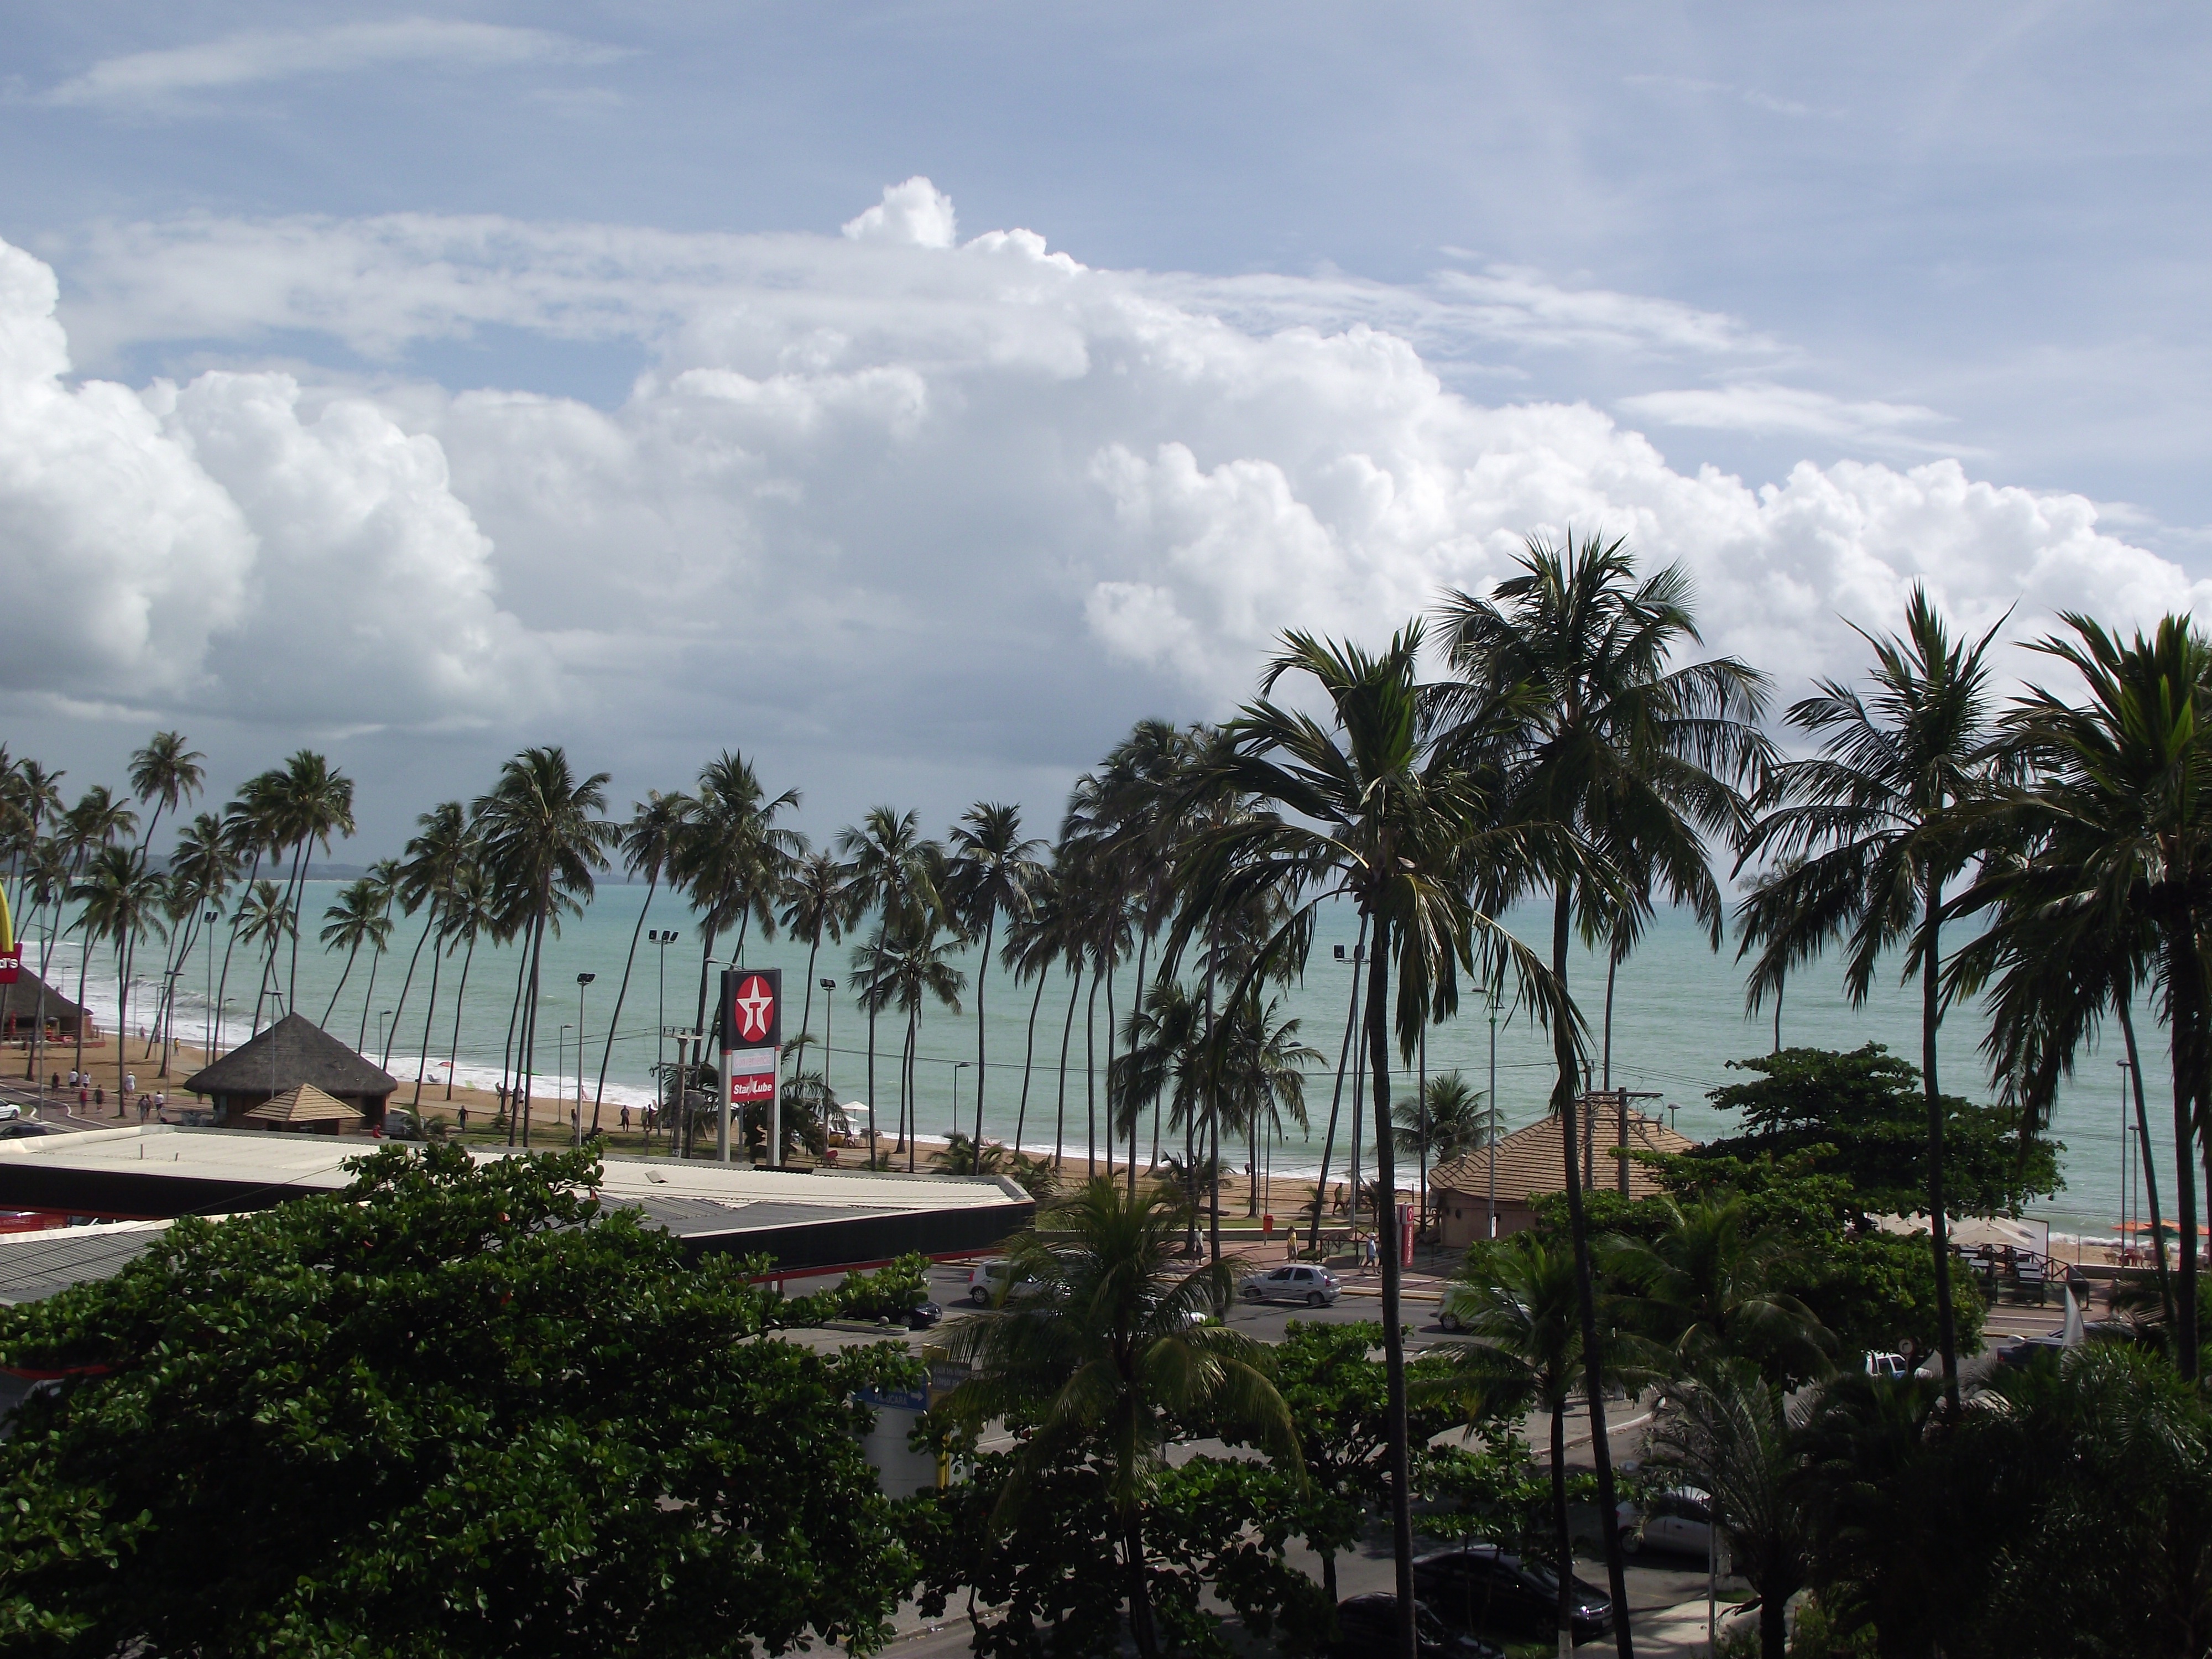
beach, sea, coast, tree, nature, wind, vacation, resort, mar, sol, tropics, woody plant, arecales, palm family, macei